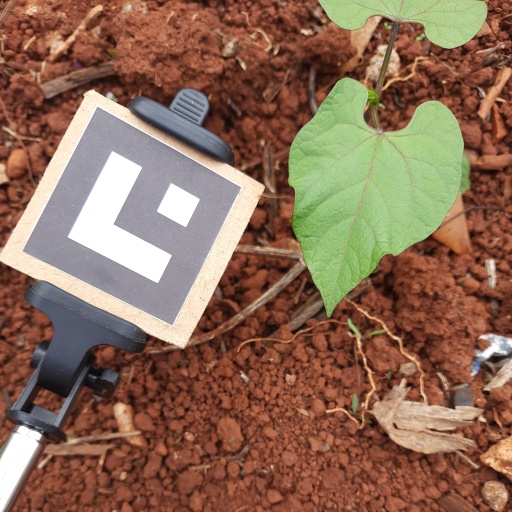
Observations: wavy surface, no eating holes, under cloudy sky